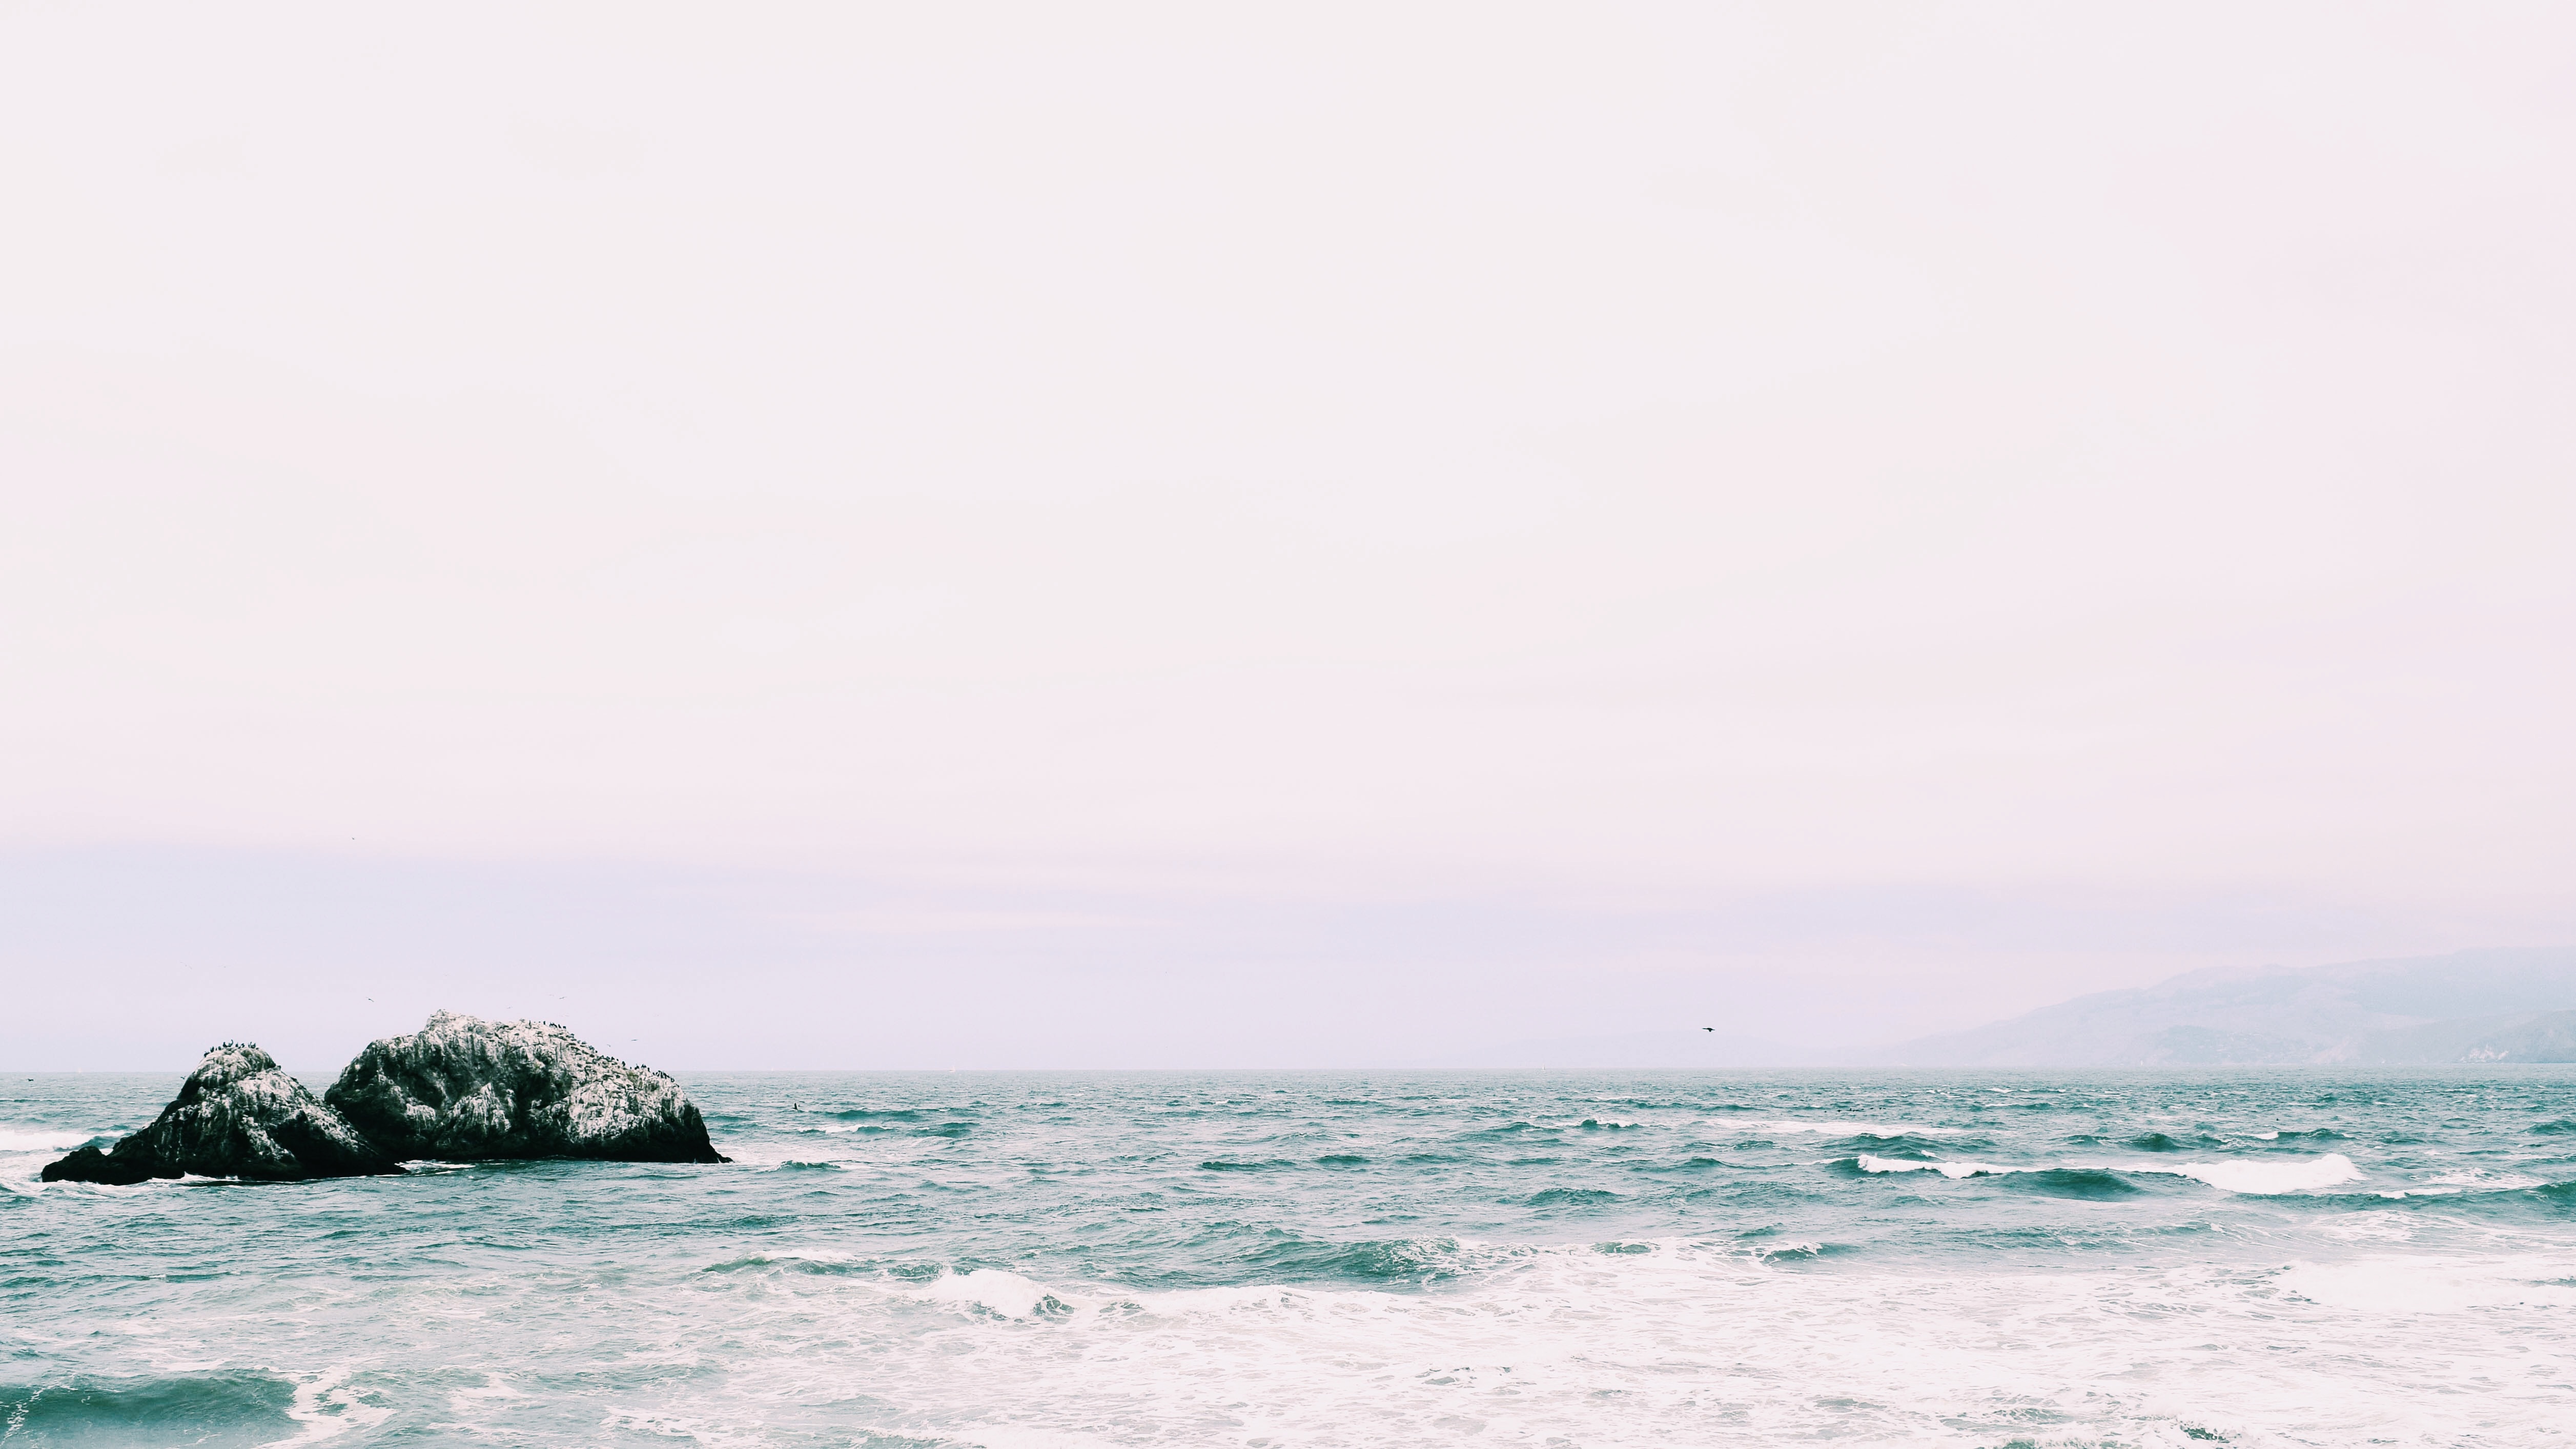
beach, landscape, sea, coast, water, nature, sand, rock, ocean, horizon, shore, wave, body of water, wind wave